Invertis University

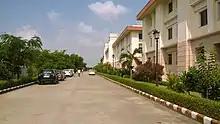
Invertis University university block

Invertis University is a private university located in Bareilly, Uttar Pradesh, India.